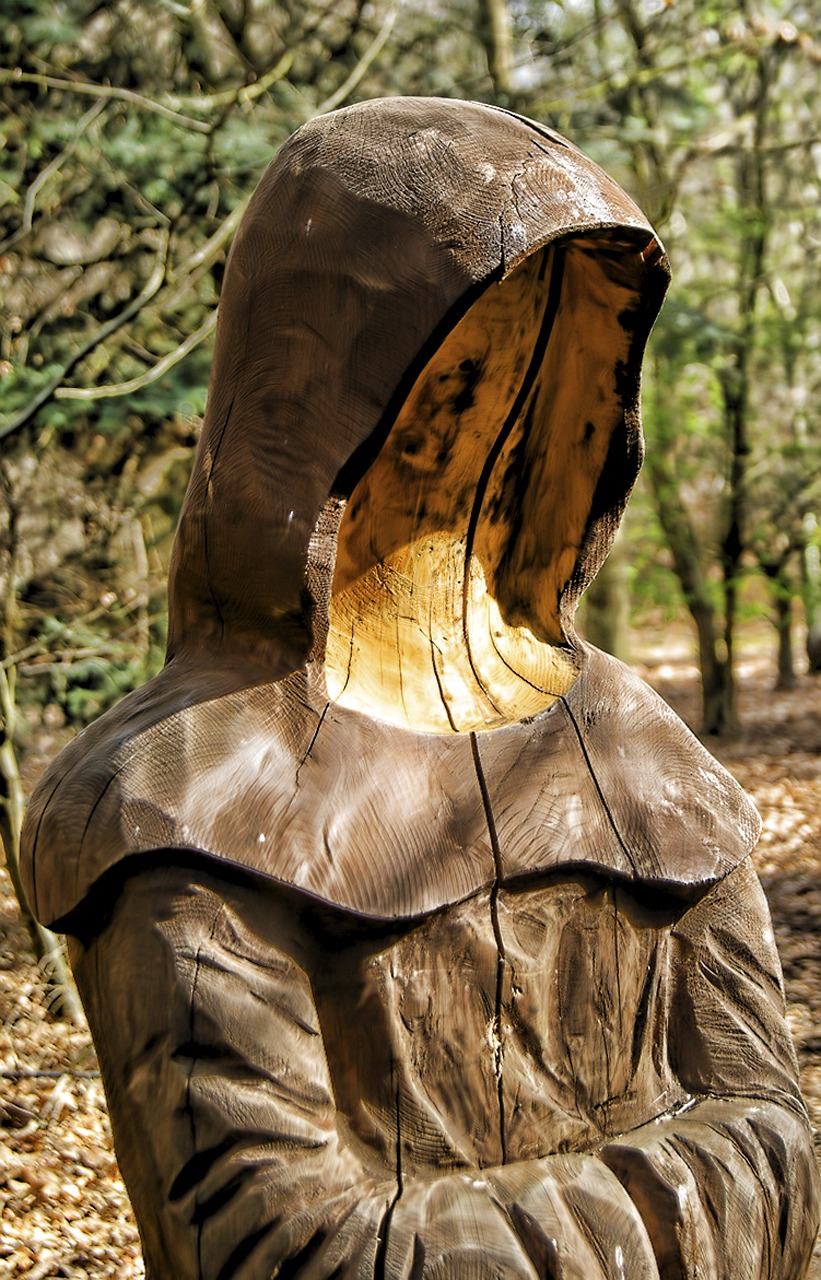
rock, wood, monument, statue, autumn, artistic, monk, craft, face, sculpture, religious, design, temple, wooden, carving, traditional